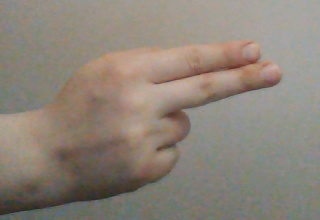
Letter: ain